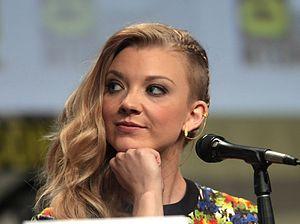
Natalie Dormer à la Comic Con 2014 de San Diego